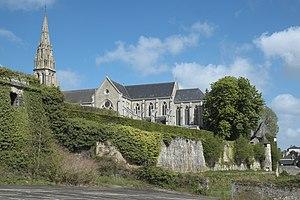
Quintin [kɛ̃tɛ̃] est une commune du département des Côtes-d'Armor, dans la région Bretagne, en France.